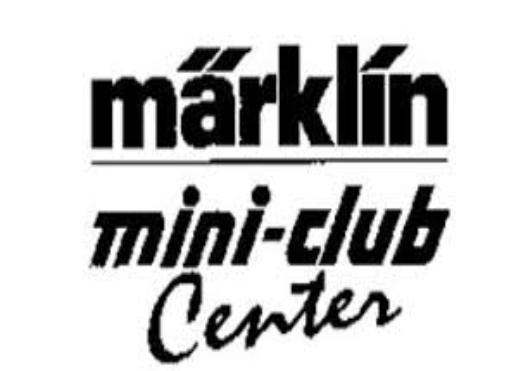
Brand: marklin
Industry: Leisure